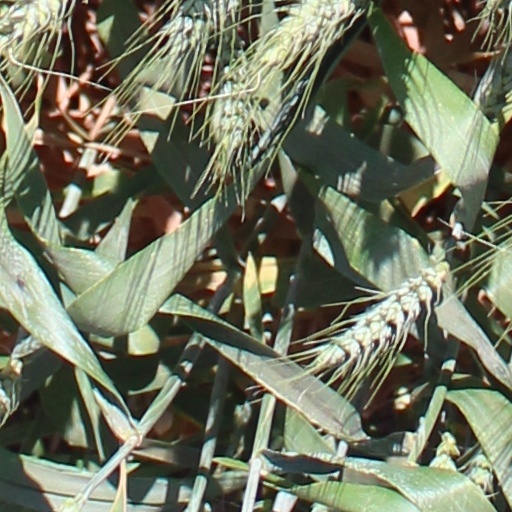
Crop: wheat